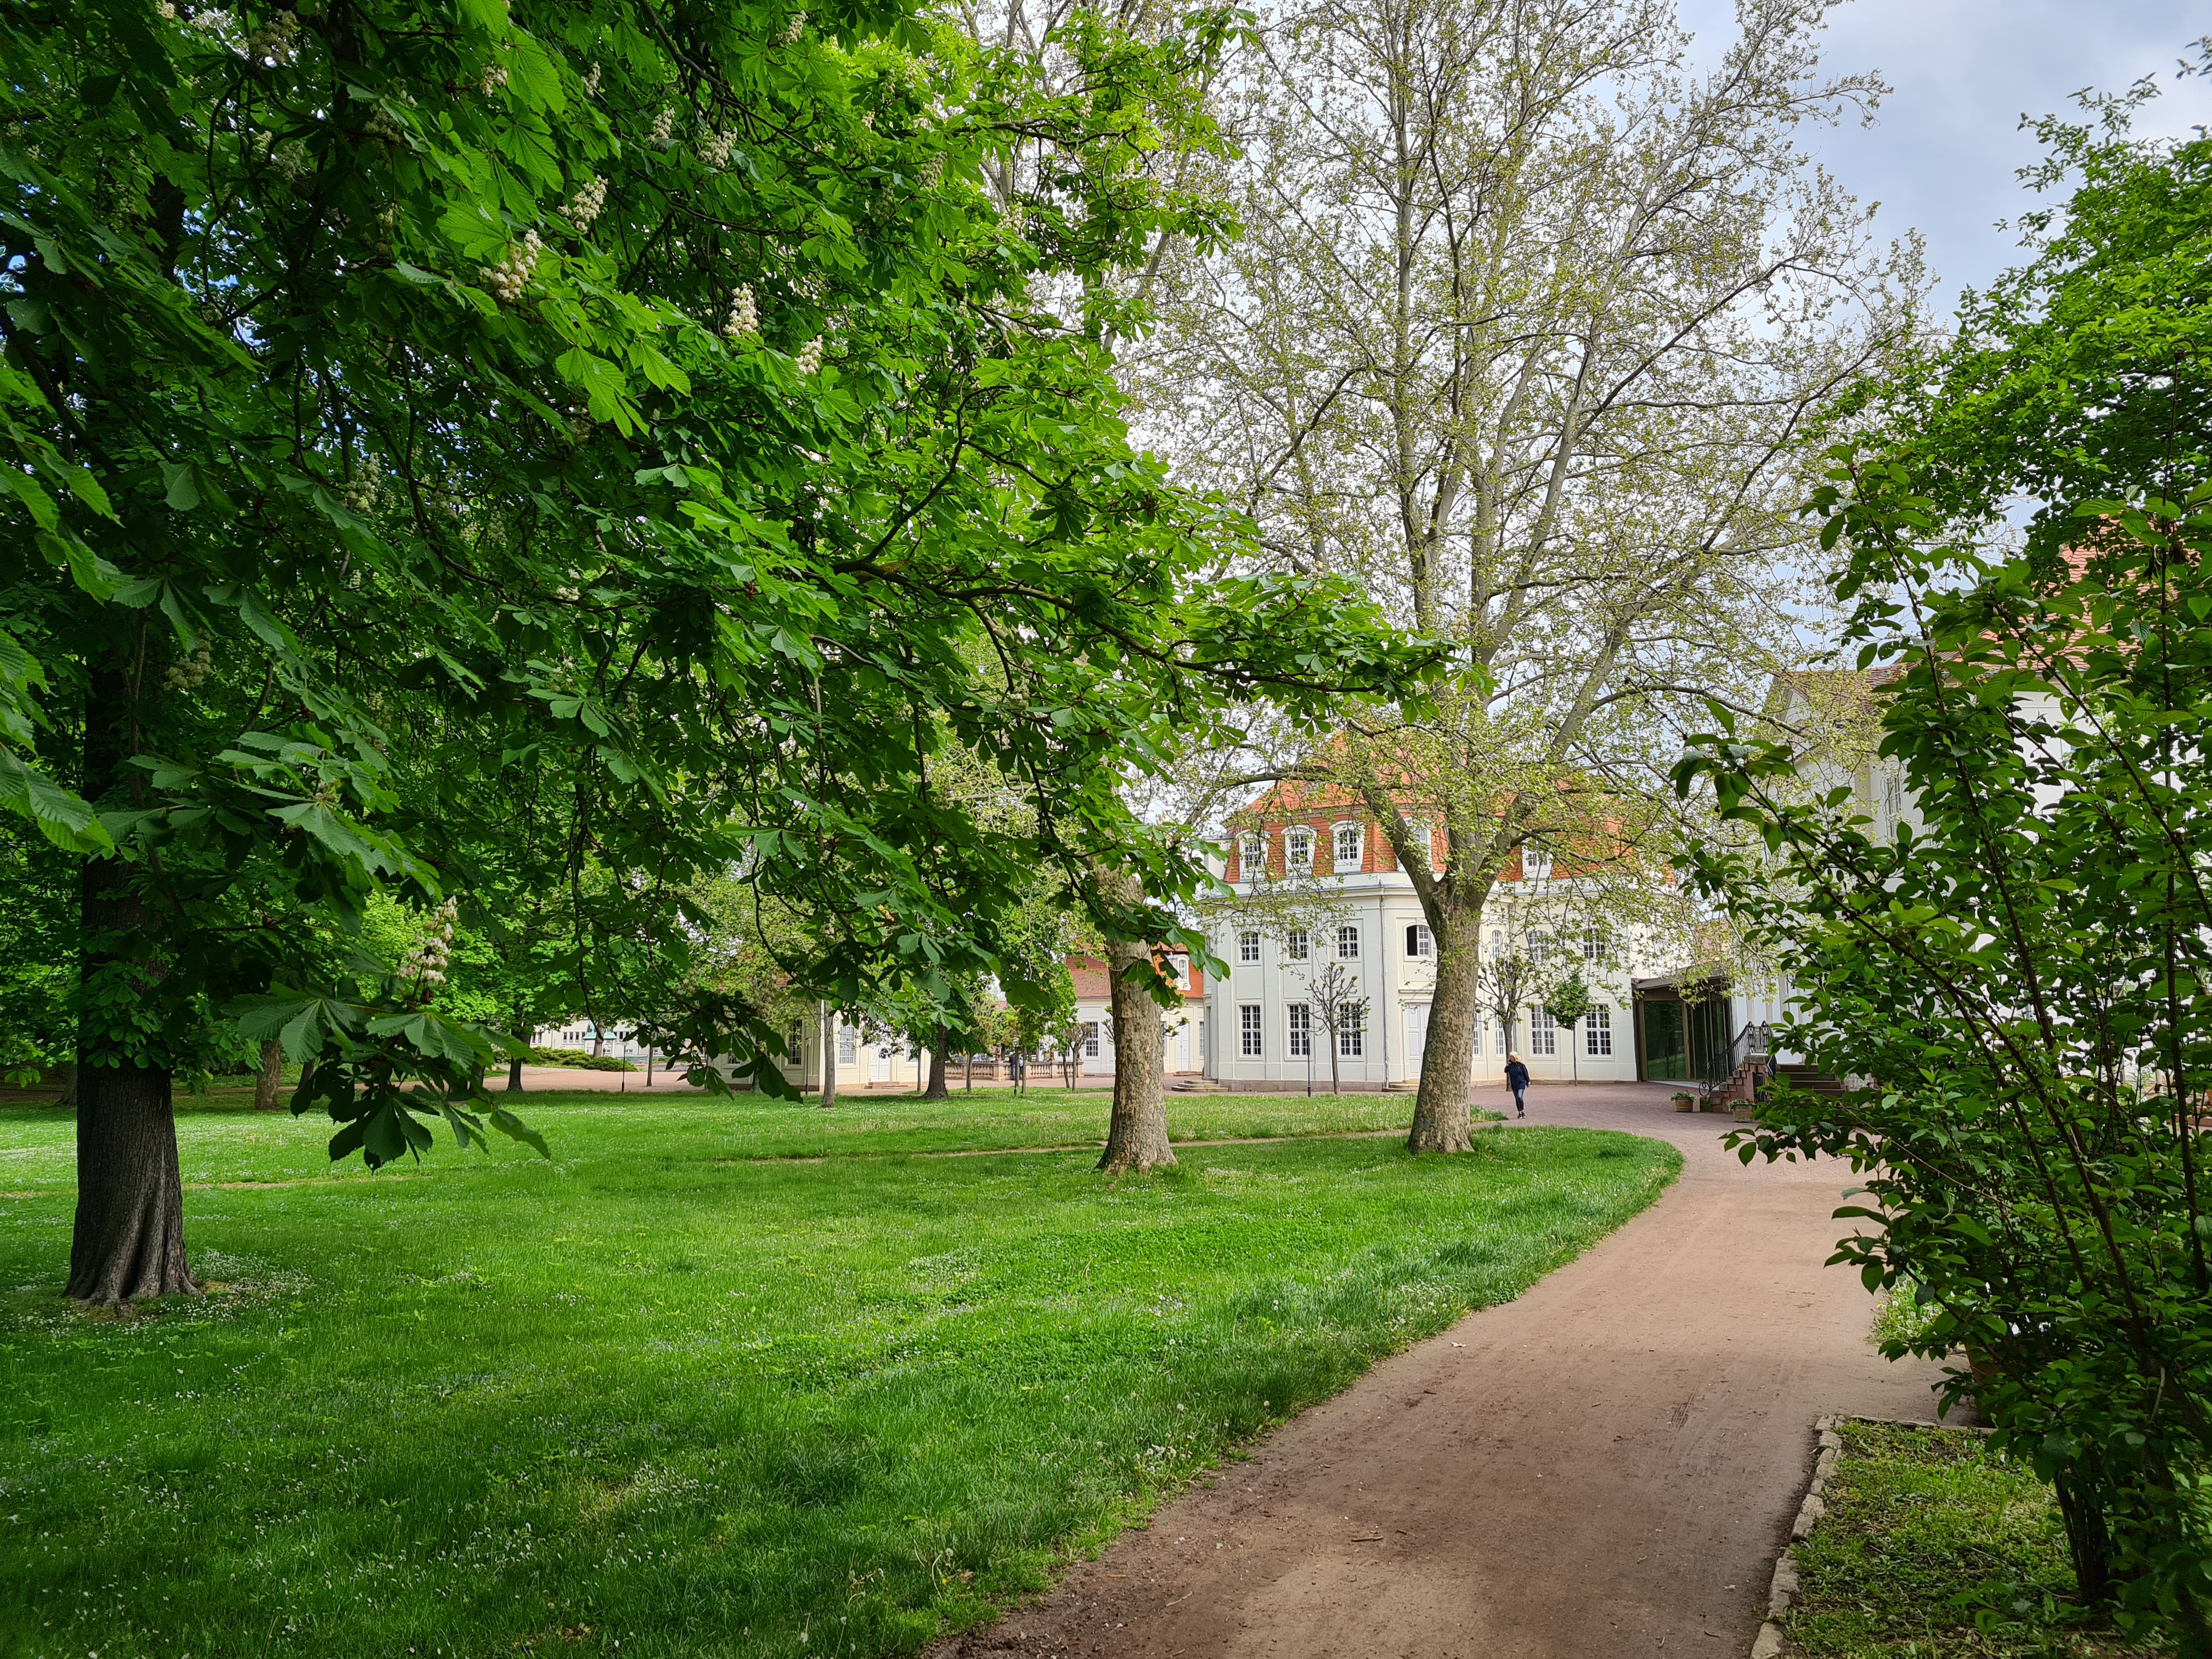
natural, plant, building, window, house, natural landscape, shade, tree, land lot, grass, sky, cottage, road surface, shrub, landscape, Tints and shades, meadow, lawn, road, leisure, recreation, city, trunk, grassland, plantation, landscaping, garden, sidewalk, suburb, walkway, pasture, grove, path, manor house, yard, driveway, street, estate, village, park, deciduous, woodland, shadow, lane, farmhouse